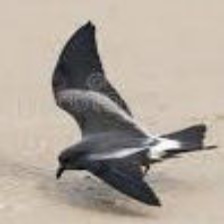
Species: ASHY STORM PETREL
Scientific name: OCEANODROMA HOMOCHROA